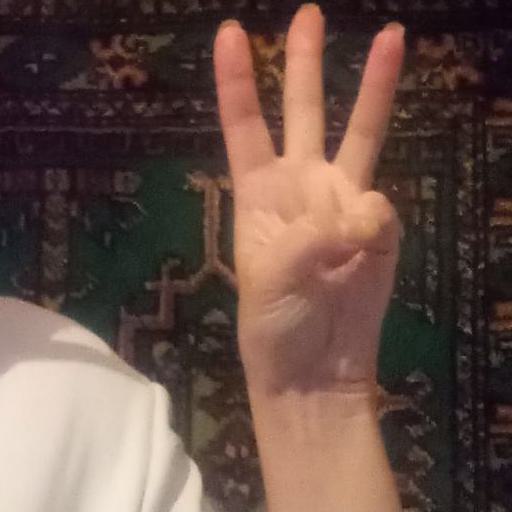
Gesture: three